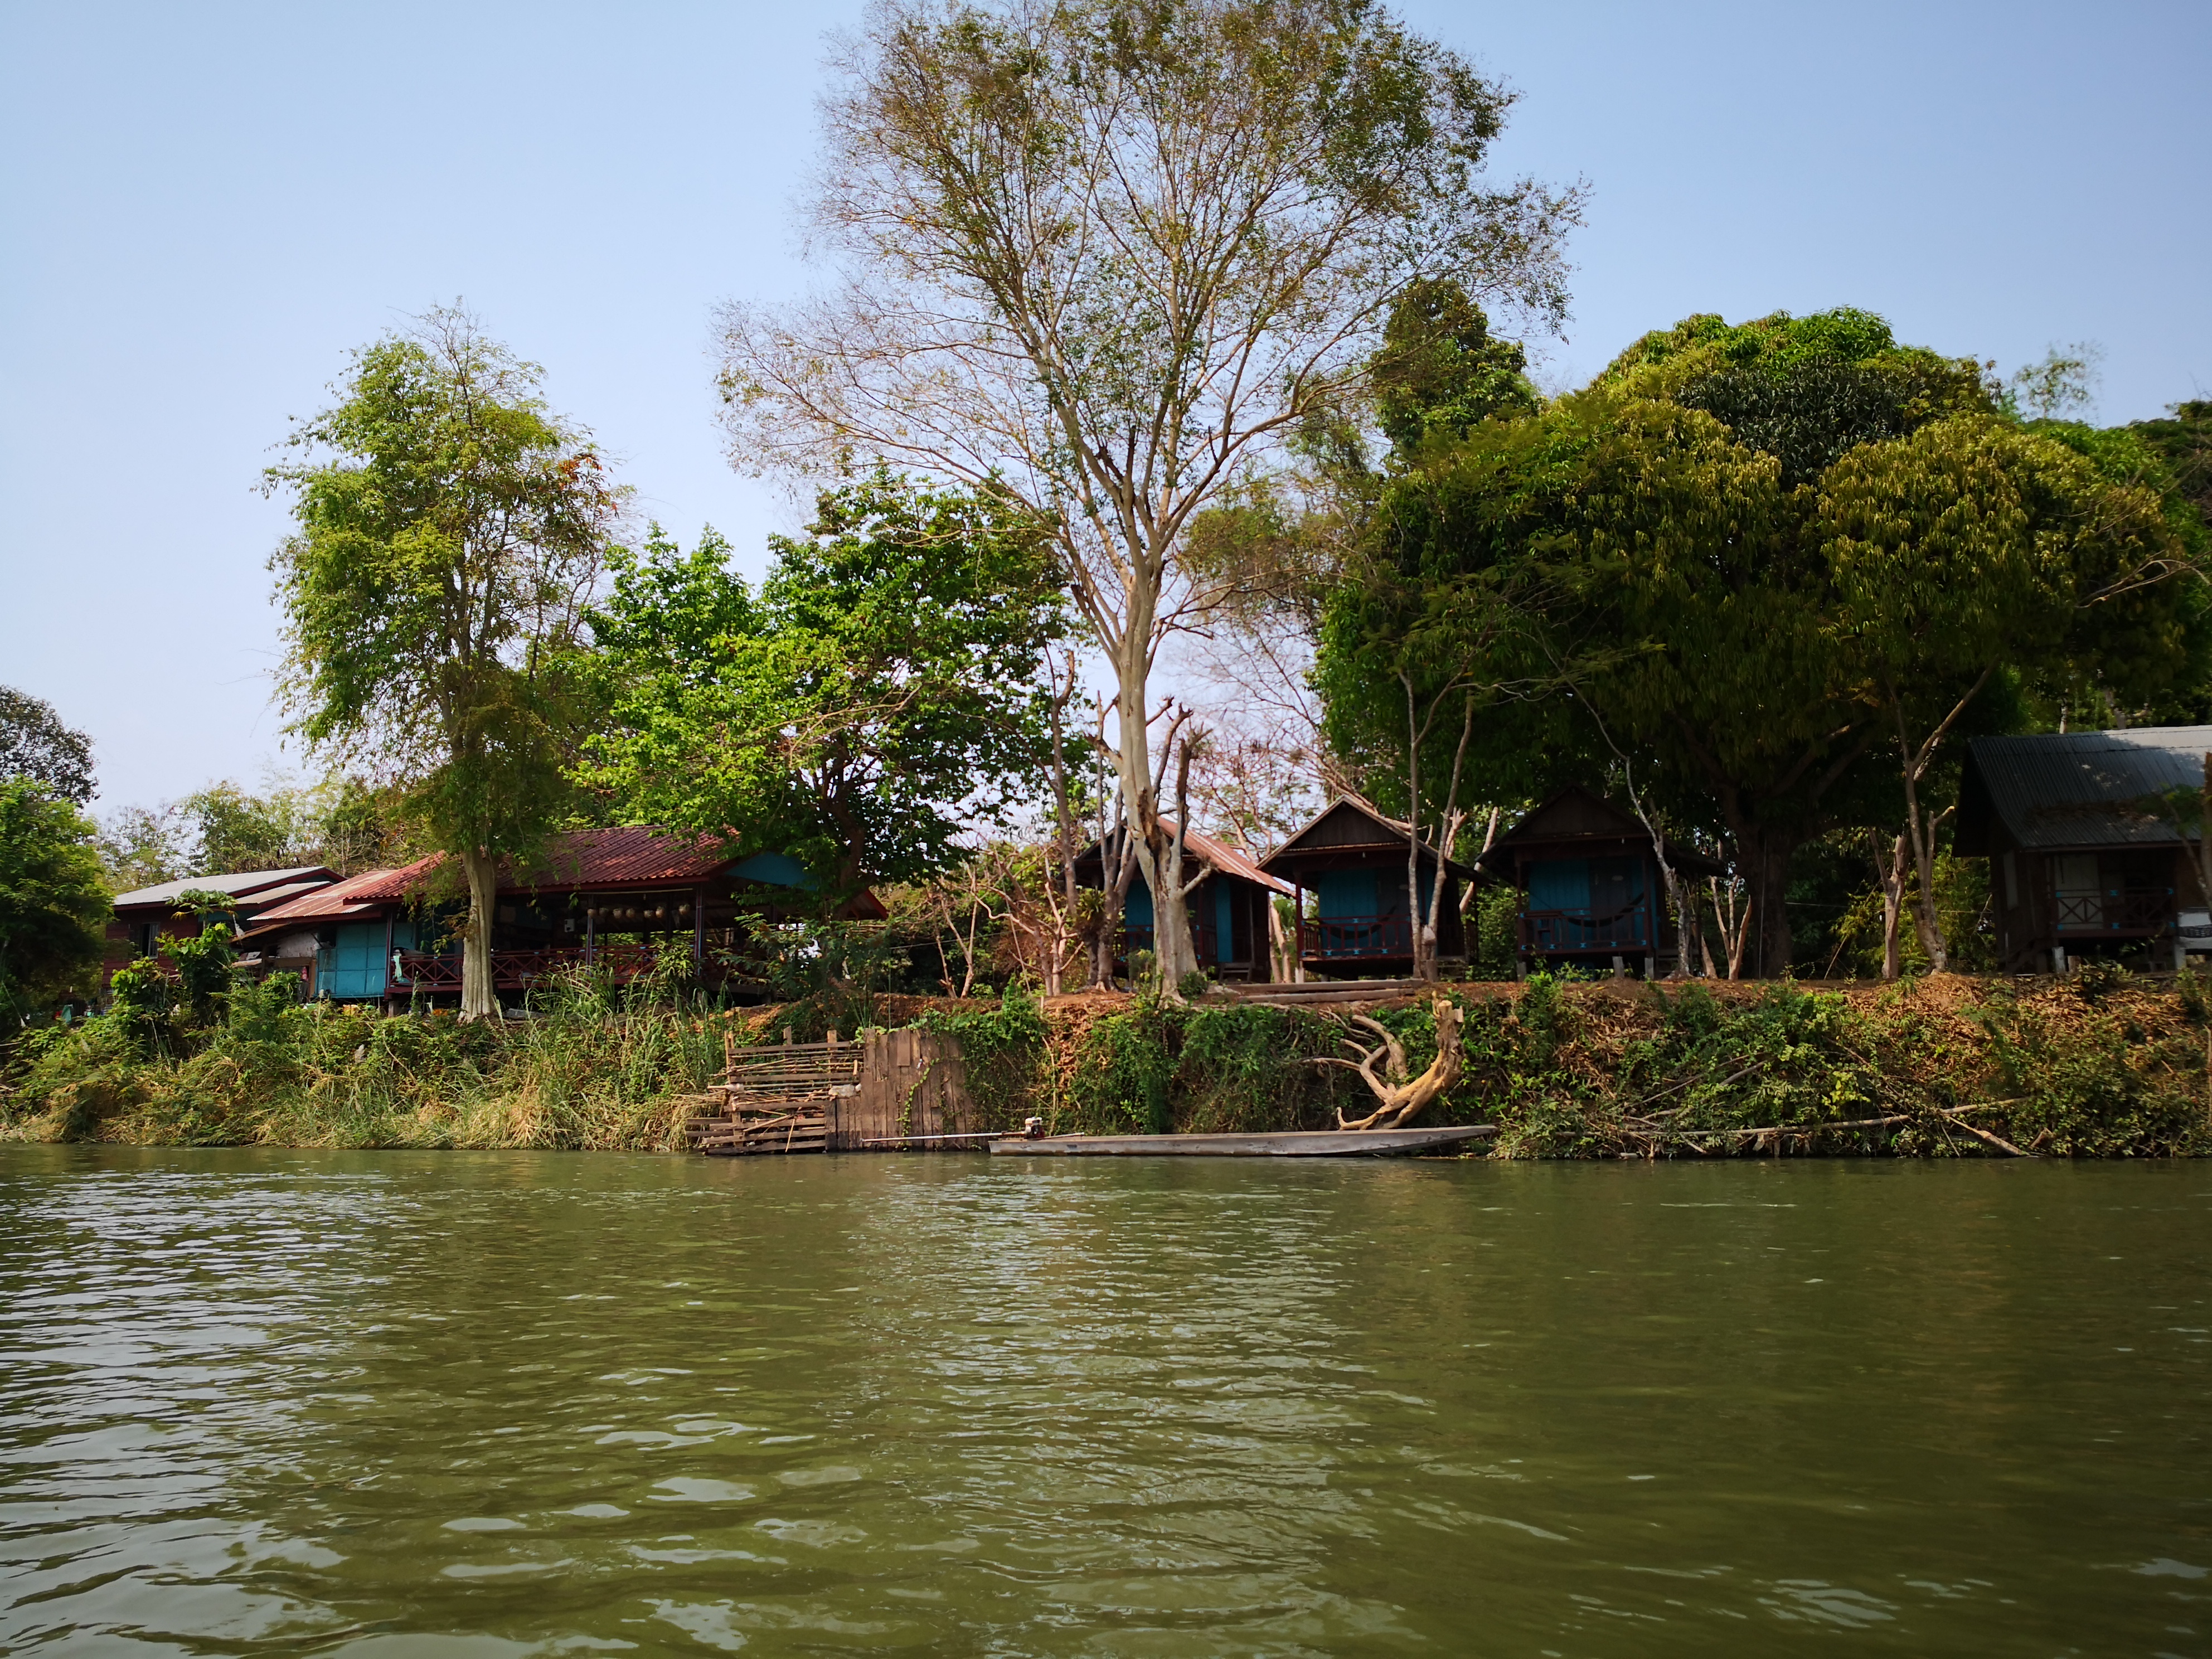
khong, river, body of water, bank, waterway, vegetation, water resources, bayou, natural environment, water, tree, lake, watercourse, jungle, canal, pond, landscape, reservoir, house, channel, riparian zone, floodplain, riparian forest